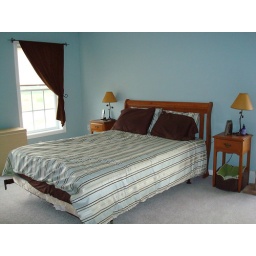
I love blue/gray and brown together. Note the new cat bed under the nightstand that the cats won't use. Punks.